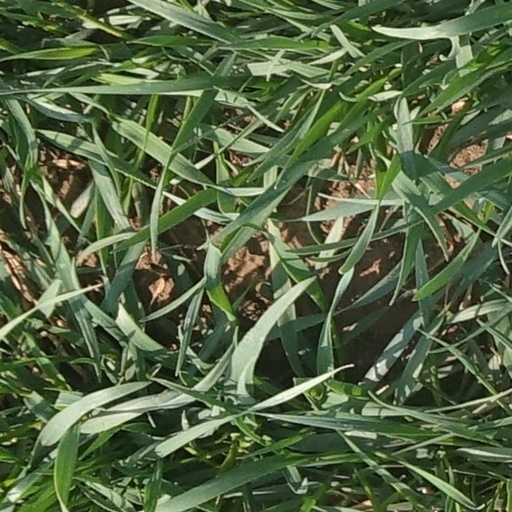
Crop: wheat